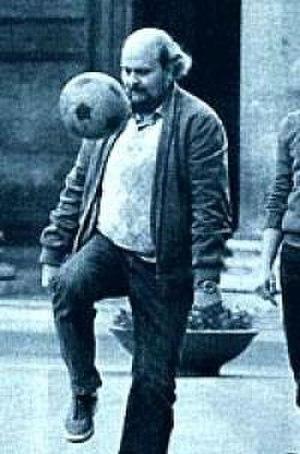
Osvaldo Soriano, né le 6 janvier 1943 à Mar del Plata, en Argentine, et mort le 29 janvier 1997 à Buenos Aires, est un écrivain, scénariste et un journaliste argentin.